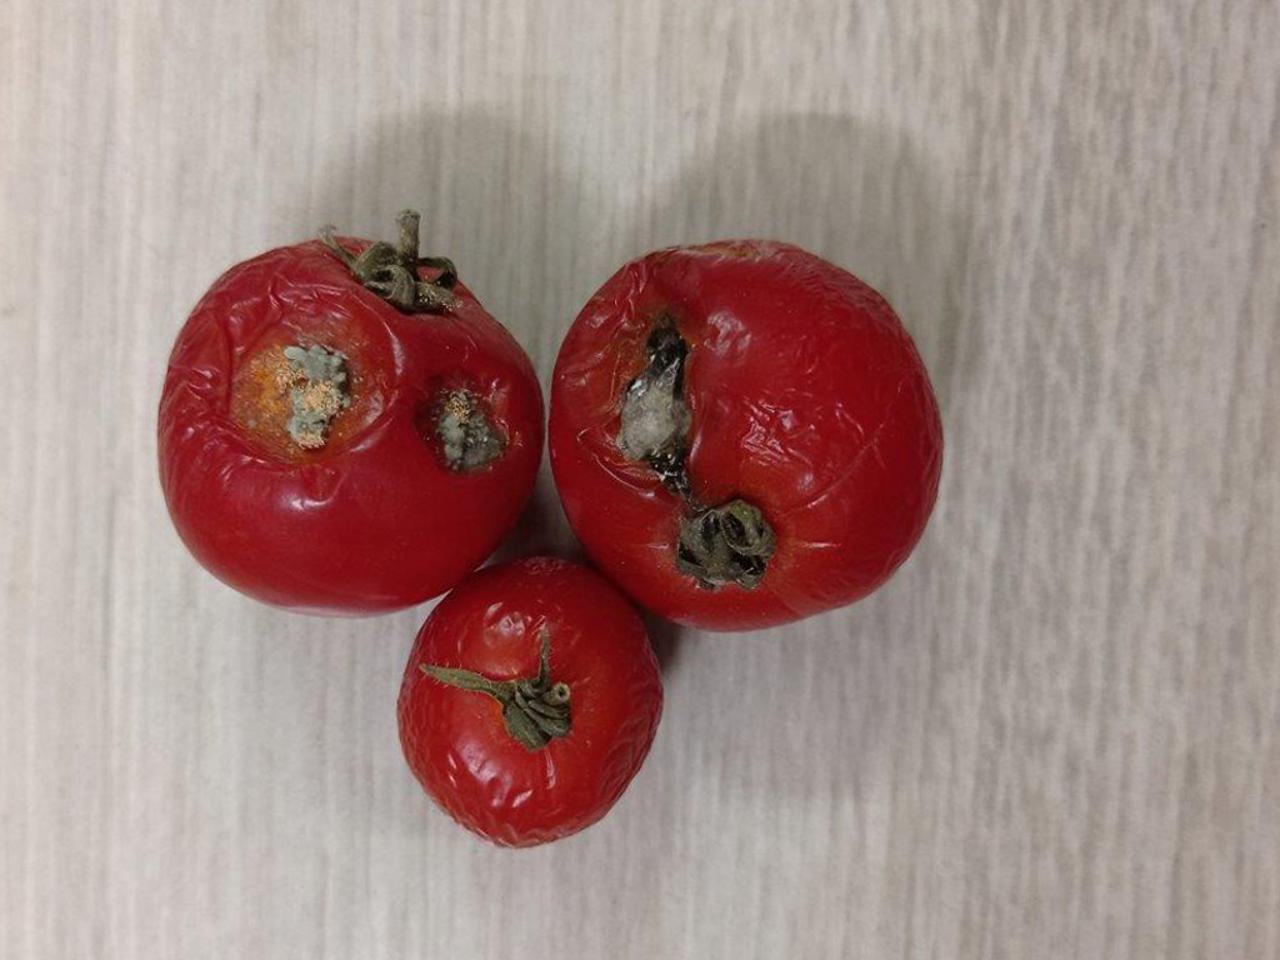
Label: Rotten